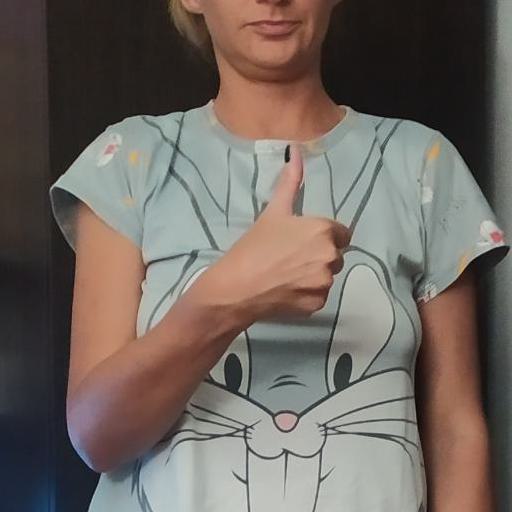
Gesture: like